Leslie Morshead

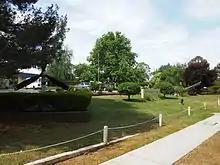
Morshead Home, with Barcoo anchor, 25-pounder gun and DC-3 propeller, representing the three arms of the Australian Defence Force

The outbreak of war with Japan in December 1941, and the imminent threat of invasion saw the 6th and 7th Divisions transferred to the Far East in early 1942. In March, Morshead was given command of all Australian forces in the Mediterranean theatre, and was promoted to lieutenant general, while still remaining commander of the 9th Division.